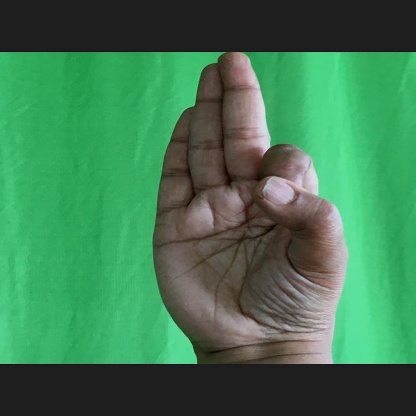
Mudra: Aralam